Jennifer Nesbitt

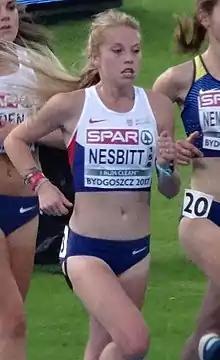
Jennifer Nesbitt in 2017

Jennifer-Louise Nesbitt (born 24 January 1995), also known as Jenny Nesbitt, is a British long-distance runner. She represented Wales in the 10000m at the 2018 Commonwealth Games.